Perry Lake (Kansas)

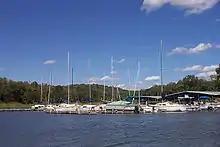
Sailboats and other watercraft in the Perry Lake marina.

Perry Lake is a US Army Corps of Engineers operated reservoir in northeast Kansas. Its primary purposes are flood control, water reserve for nearby areas and regional recreation. The lake is approximately 11,150 acres (45 km) in size, with over of shoreline. Perry Lake's full multi-purpose pool elevation is above sea level. Perry Lake is located about west of Kansas City, just northwest of Lawrence, Kansas. Its close proximity to Kansas City, Lawrence, and the state capitol, Topeka, make it a very popular destination, with the nickname "Paradise on the Plains".